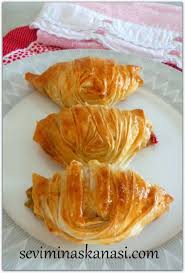
Yemek: borek